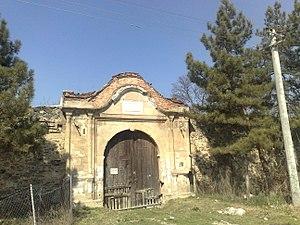
Bardovtsi ou Bardovci est un village situé à Karpoch, une des dix municipalités spéciales qui constituent la ville de Skopje, capitale de la Macédoine du Nord. Le village comptait 1 472 habitants en 2002. Tout proche de l'agglomération de Skopje, il se trouve sur la rive nord du Vardar, à proximité de la colline de Zaïtchev Rid. Le centre-ville de Skopje se trouve à 11 kilomètres à l'est du village.